New Jersey Route 44T

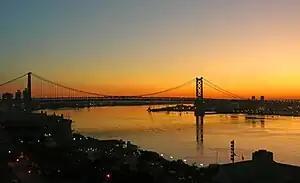
Route 44-T and the Gloucester County Tunnel were proposed as an alternate to the Benjamin Franklin Bridge, seen in this photo at sunrise

The plans for a tunnel across the Delaware River from Gloucester County, New Jersey to Philadelphia, Pennsylvania date back to 1930, when the state of New Jersey set aside funding to study the feasibility of such an accomplishment. The origination for the tunnel were by local businessmen and officials who suggested another crossing across the Delaware after the success with the Benjamin Franklin Bridge. This coincided with plans in 1930 to build new tunnels from New York to New Jersey and vice versa with Pennsylvania. The states of New Jersey and Pennsylvania continued further interest, with Governor Gifford Pinchot signing a preliminary bill at Harrisburg, Pennsylvania on December 23, 1933 for a new tunnel. The tunnel was proposed to be south of the Benjamin Franklin Bridge in Camden. In May 1935, the New Jersey State Highway Department started purchasing lands around the proposed tunnel location in Paulsboro for the construction, which as proposed would take about two years to construct and provide 4,000 jobs to men in the region. In 1937, the Gloucester County Tunnel Commission was authorized by legislature to help foresee ownership and construction of the new tunnel, which had yet to be constructed. After another year of financial setbacks, the permits to the construct the Gloucester County Tunnel was approved once again, despite protests by officials in Philadelphia. The project at this point would cost $17.5 million (1938 USD) to construct. The Pennsylvania State Legislature in Harrisburg performed the same actions a year later.